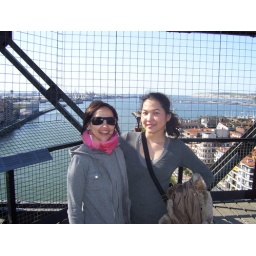
A bridge in the sky